Principality of Elba

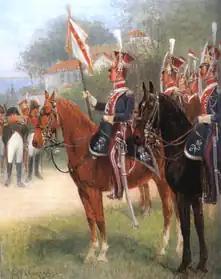

Sovereignty over the island, which until then had been part of the French "département" of Méditerranée, was given to Napoleon I of France after his abdication following the War of the Sixth Coalition. Article 3 of the treaty stipulated that Elba was to be "an independent principality possessed by him in complete sovereignty and as personal property". His rule was to persist until his death, at which point control of the principality would pass to Tuscany. The former Emperor of the French was also granted a stipend of two million francs per year to be paid by France.